Regeneration (novel)

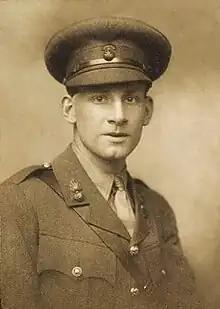
Siegfried Sassoon by George Charles Beresford (1915)

While away from Craiglockhart, Rivers attends church near his brother's farm and reflects on the sacrifices of younger men in the war for the desires of the older generation. Afterward, tiring labour on his brother's farm allows a cathartic release and a thorough reflection on his experiences. During one flashback, Rivers reflects on his father's role in his life, remembering his father's speech therapy practice on both himself and Charles Dodgson, who was later known by his pen name Lewis Carroll. At Craiglockhart, Sassoon helps Owen draft one of his most famous poems, "Anthem for Doomed Youth."